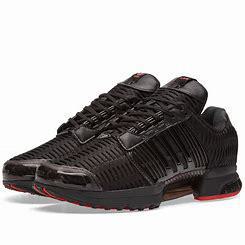
Brand: Adidas
Model: Climacool 1